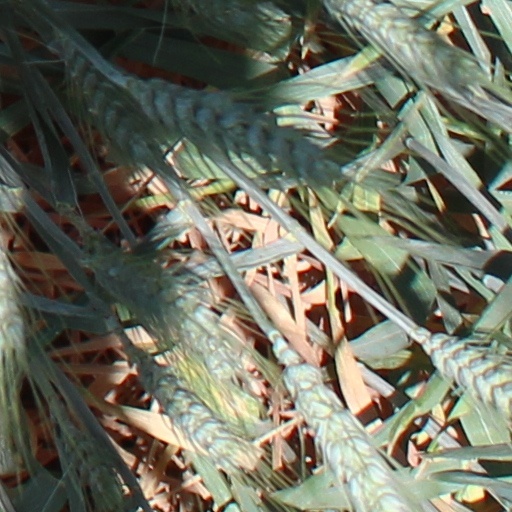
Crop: wheat